List of birds of the United States

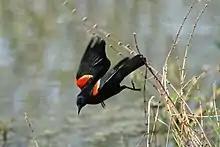
Red-winged blackbird

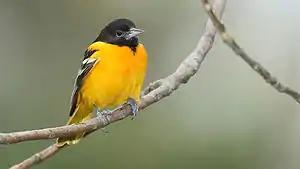
Baltimore oriole

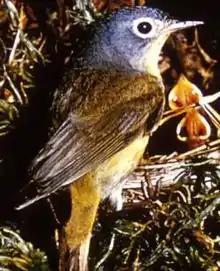
Nashville warbler

Finches are seed-eating passerine birds that are small to moderately large and have a strong beak, usually conical and in some species very large. All have twelve tail feathers and nine primaries. These birds have a bouncing flight with alternating bouts of flapping and gliding on closed wings, and most sing well.